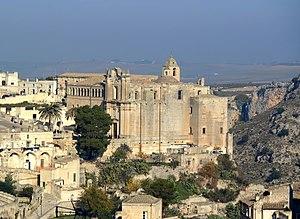
Matera est une ville italienne d'environ 60 400 habitants, chef-lieu de la province de même nom, située en Basilicate.